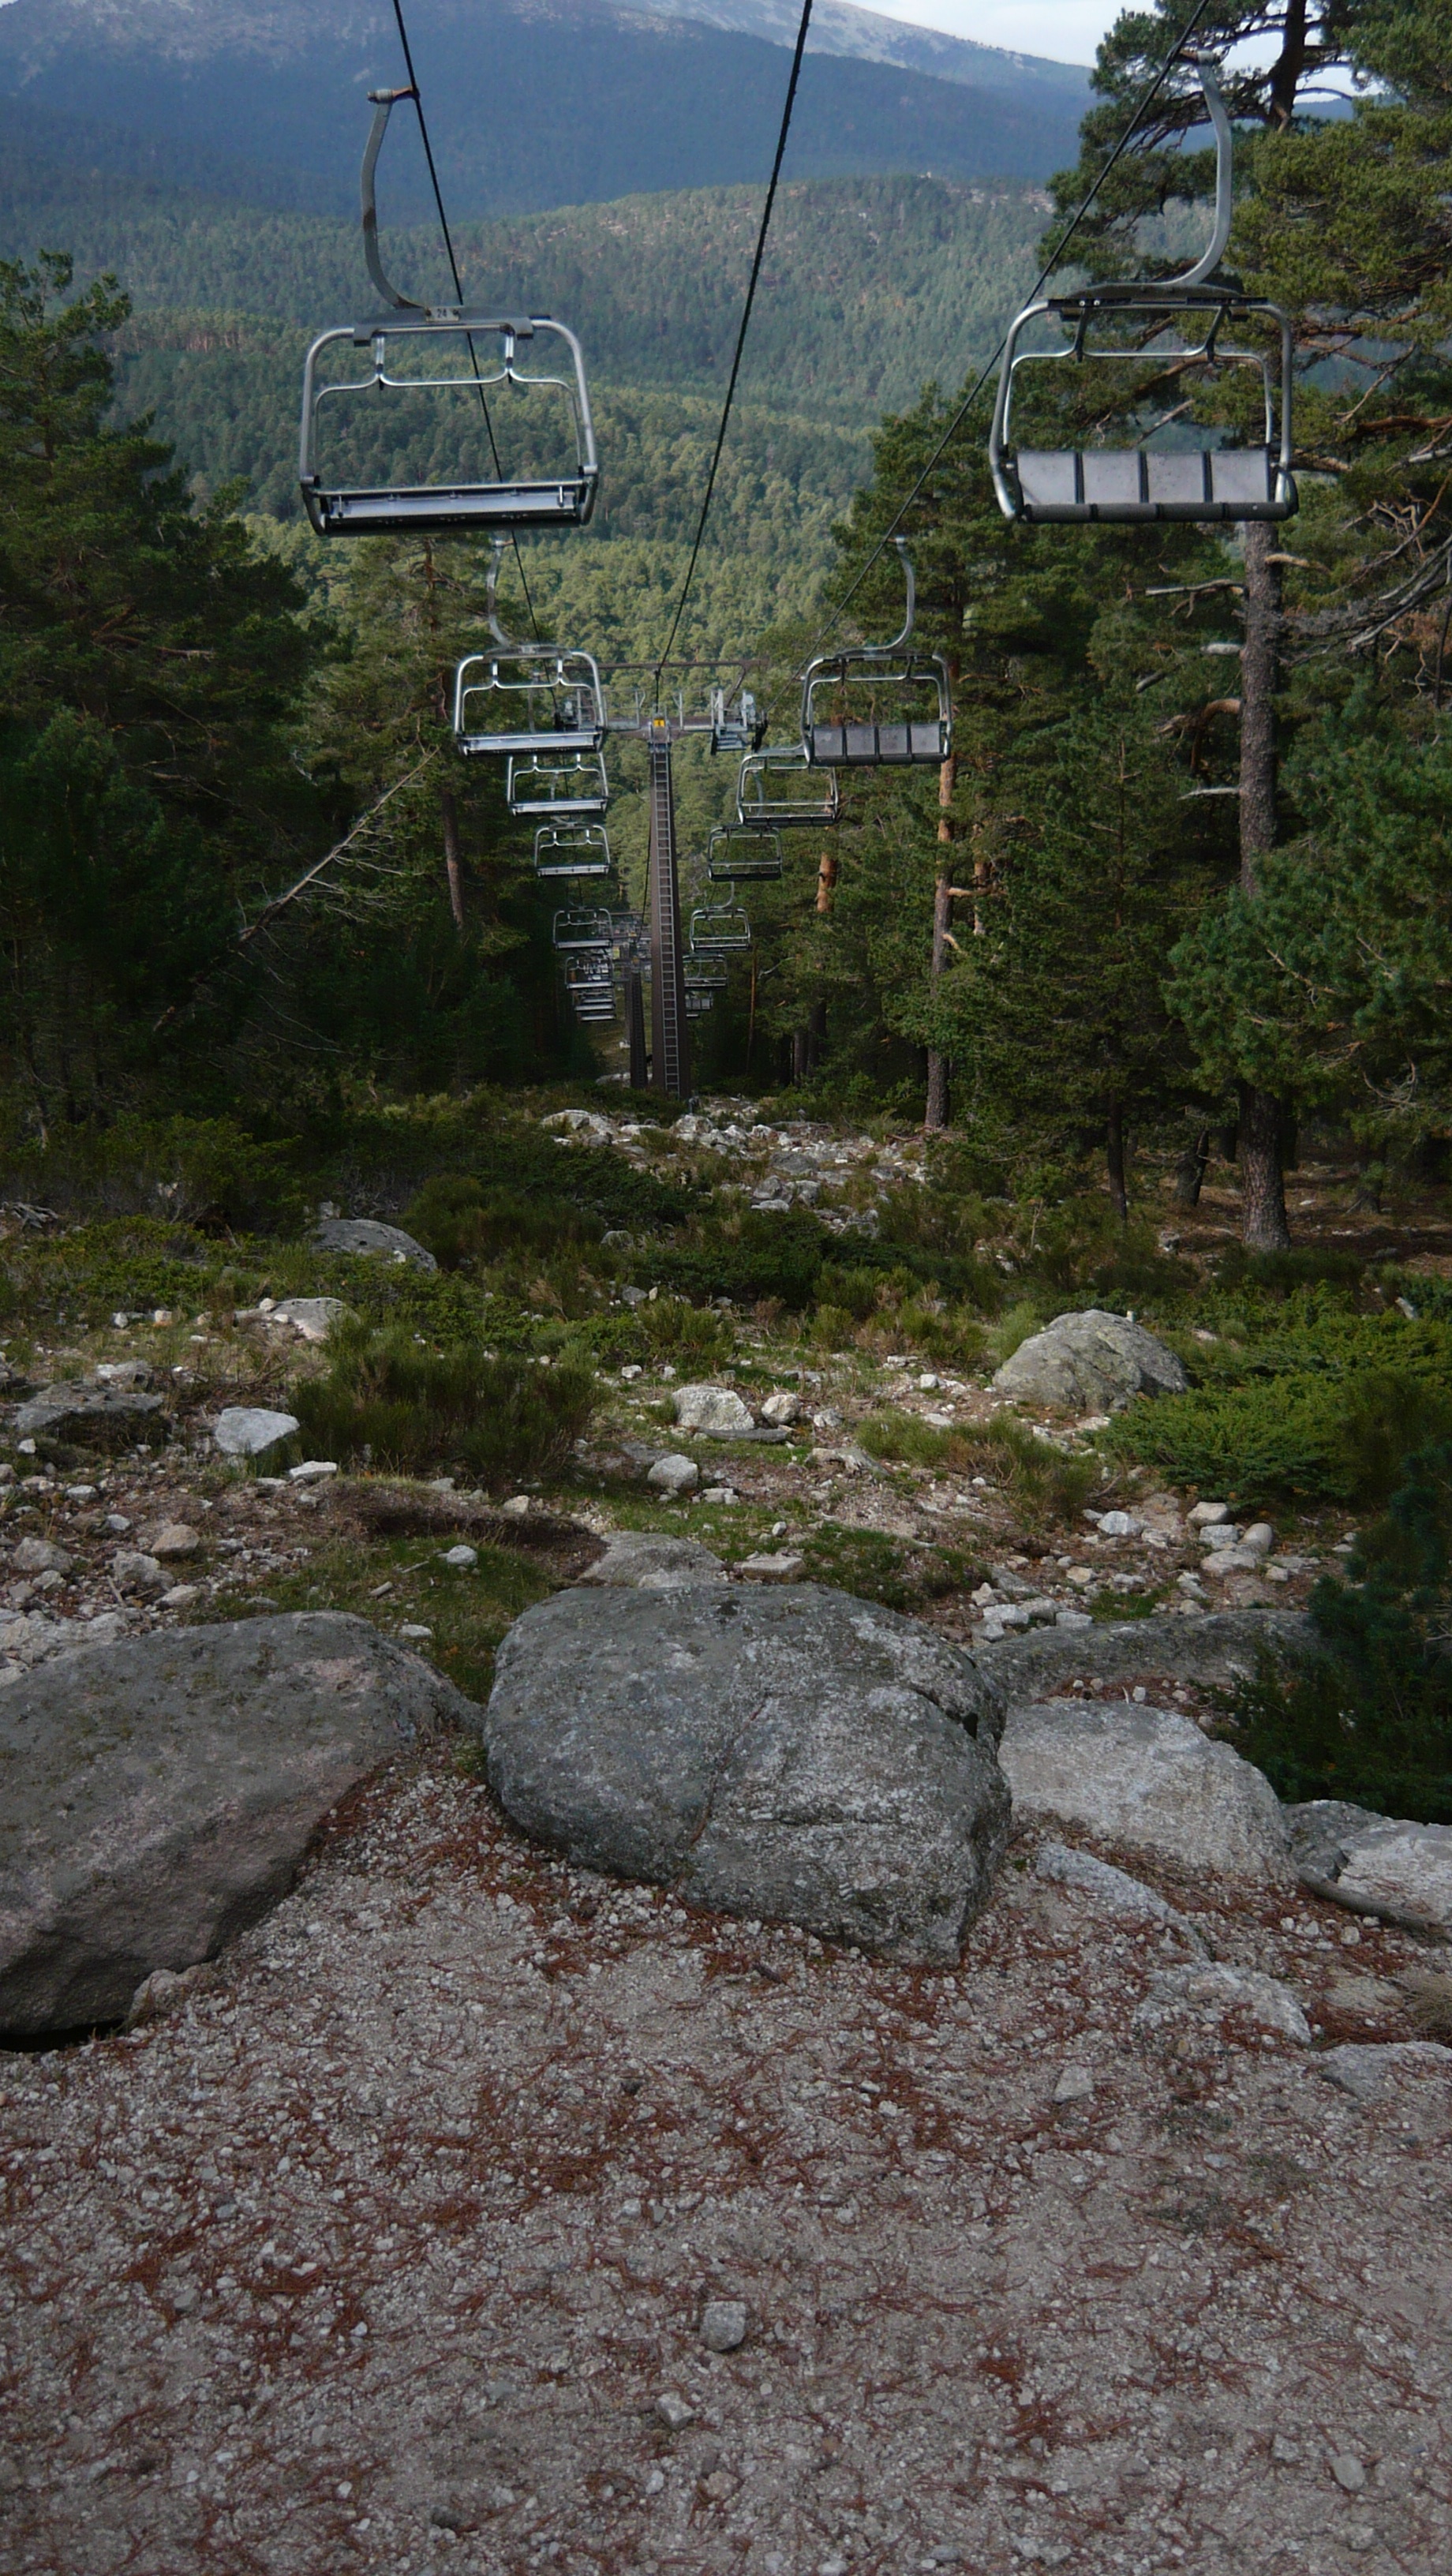
mountain, trail, spring, chairlift, autumn, skiing, cable car, mountains, ski, closed, trailer, forfait